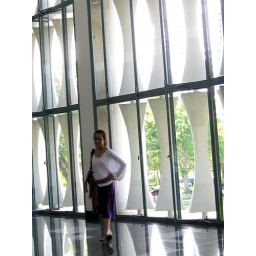
at Independence palace - by the 2nd floor window hall